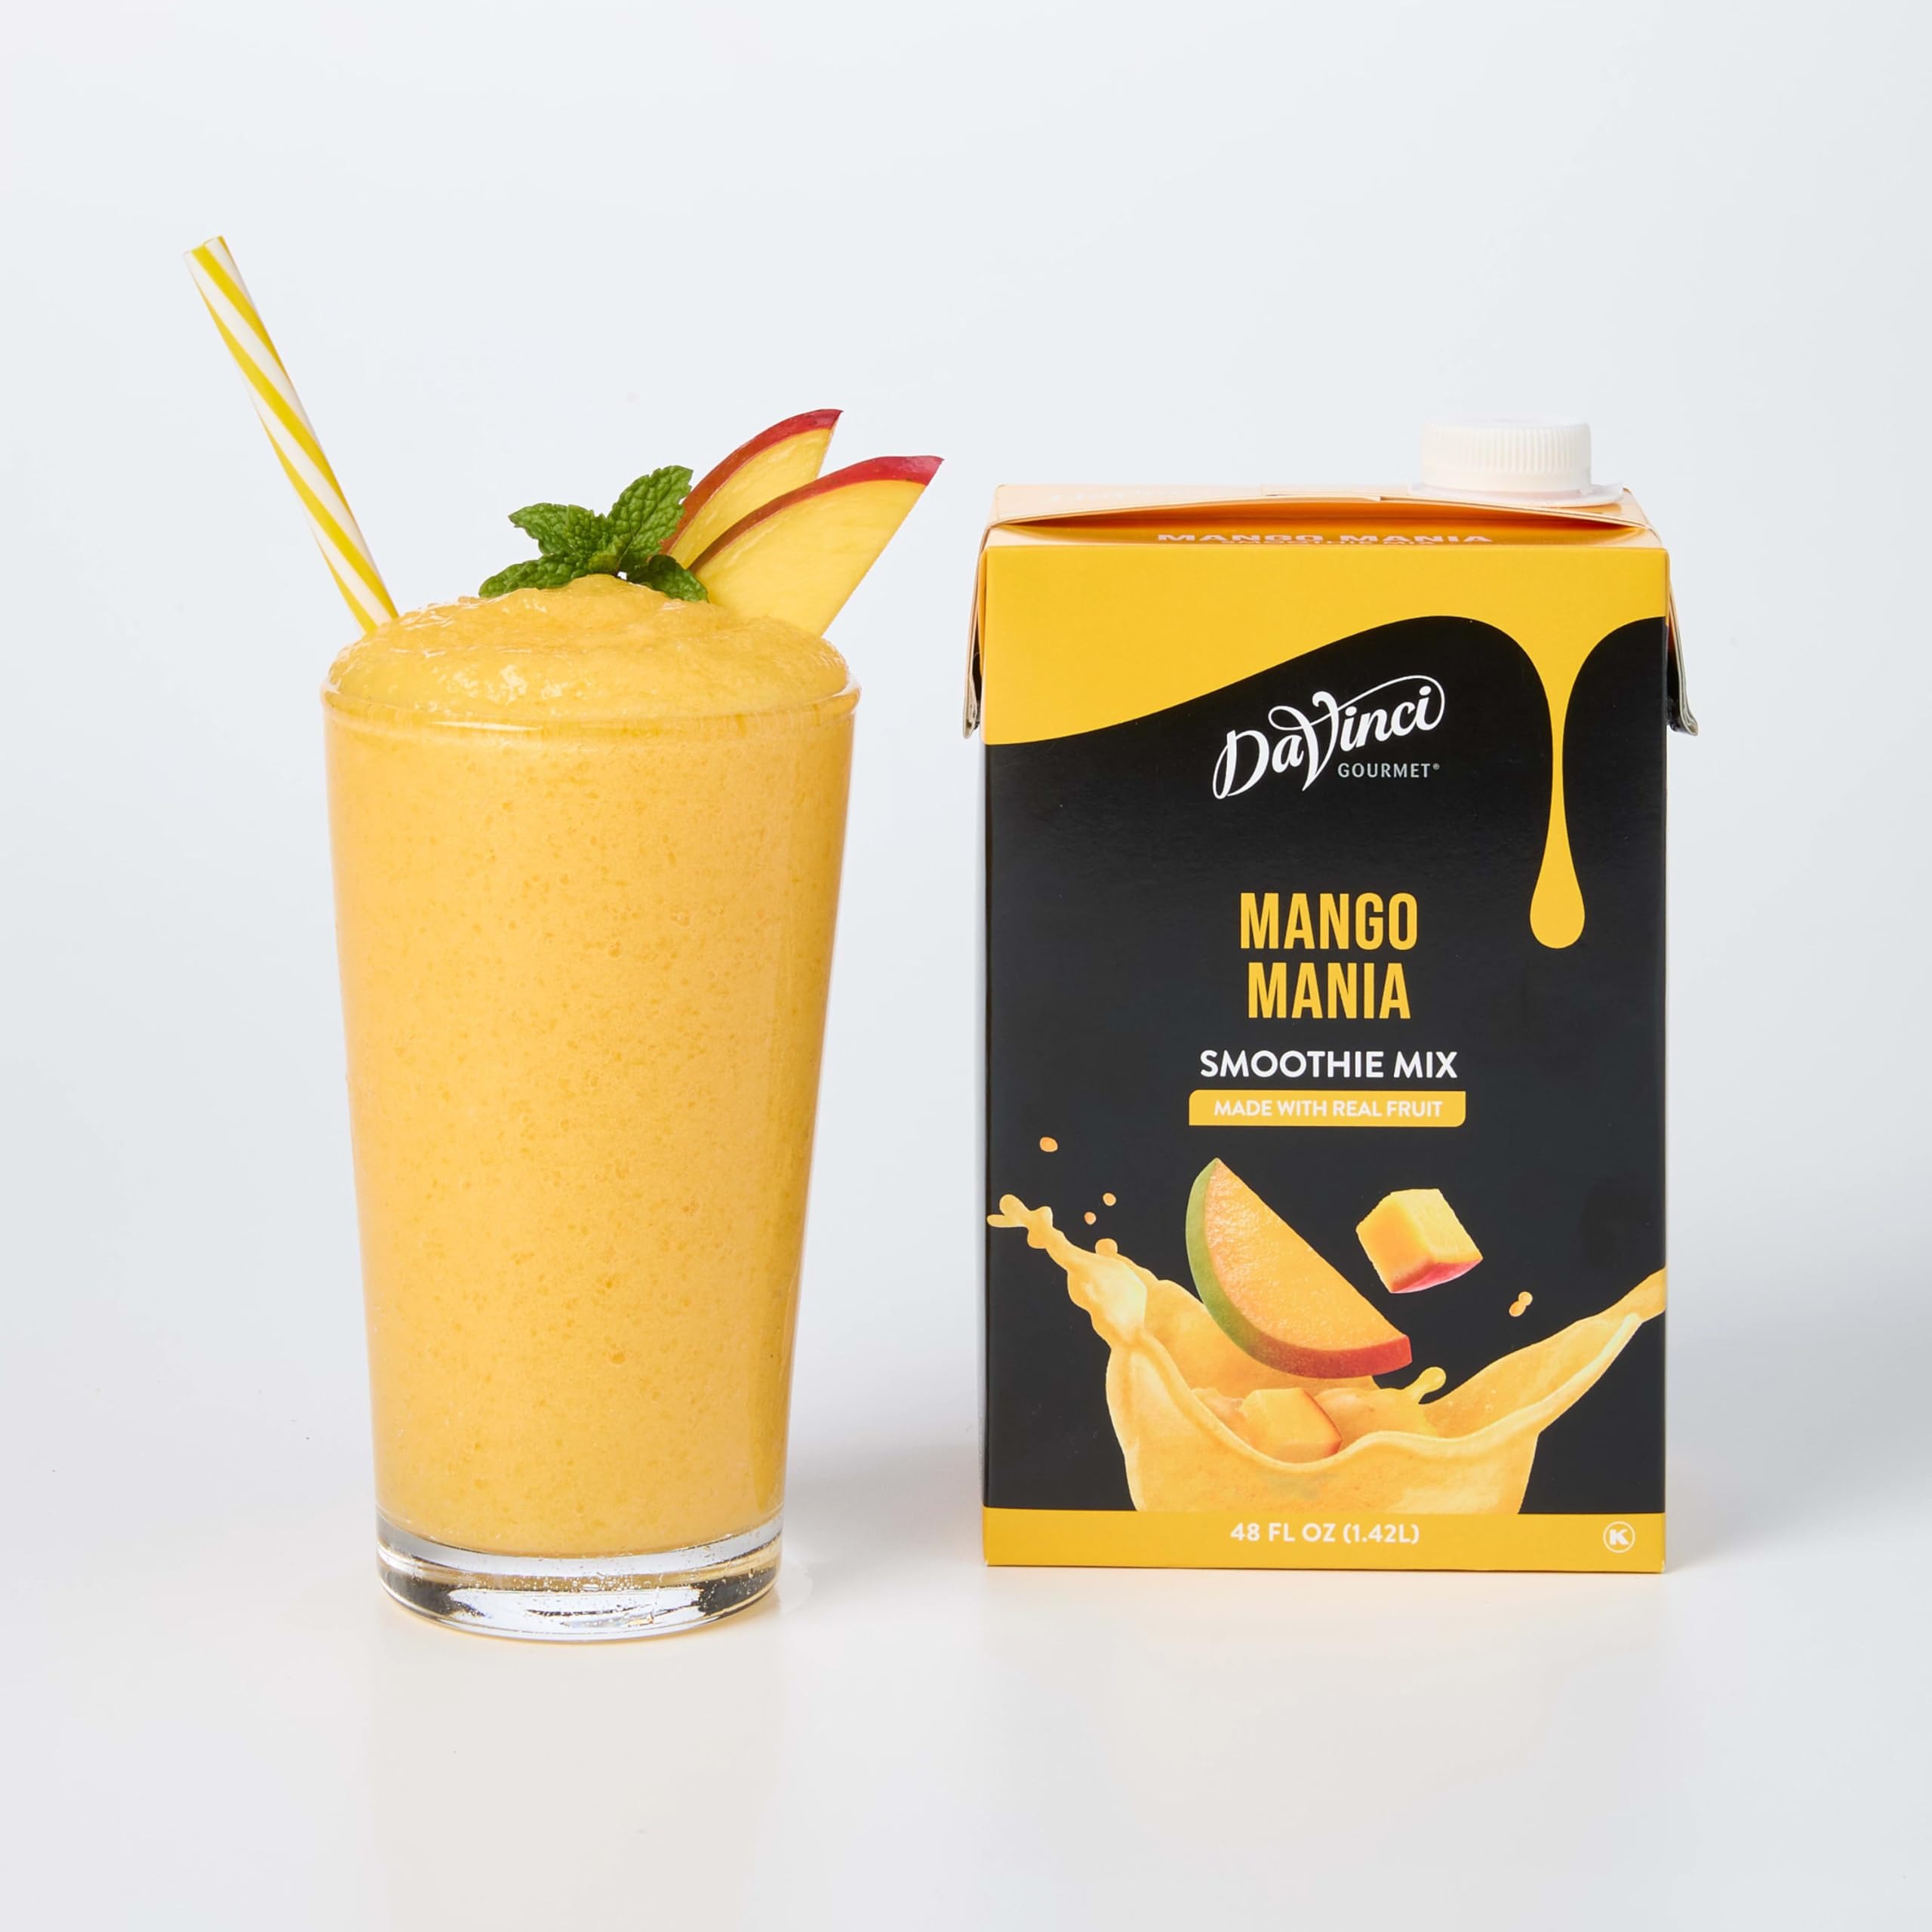
Item Name: DaVinci Gourmet Mango Mania Smoothie, 48 Fluid Ounces (Pack of 1)
Bullet Point 1: Made With Real Fruit: Experience the taste of ripe, juicy mango in every sip. We've carefully crafted this smoothie mix to provide the perfect balance of sweetness, using just the right amount of cane sugar and real fruit
Bullet Point 2: Goodness in Every Sip: Our Mango Smoothie Mix is packed with Vitamin C for a refreshing boost. No high fructose corn syrup, artificial flavors, or preservatives - just the goodness of real fruit in every sip
Bullet Point 3: Smoothies Made Easy: Get the perfect blend of convenience and bold flavors. With our premium shelf-stable pour-over-ice-&-blend options, you can enjoy the ultimate smoothie experience with easy prep and serving
Bullet Point 4: Embracing Flavor Sustainably: DaVinci Gourmet is dedicated to environmental stewardship and community empowerment. By simplifying our ingredients, we offer responsibly crafted flavors that spark creativity while protecting our planet
Bullet Point 5: Drink Curious: DaVinci Gourmet was born out of Seattle’s coffee culture in 1989 and is driven by a passion for crafting exceptional flavors made with simple ingredients that break away from the traditional to create the inspirational
Value: 48.0
Unit: Fl Oz

Price: 18.88